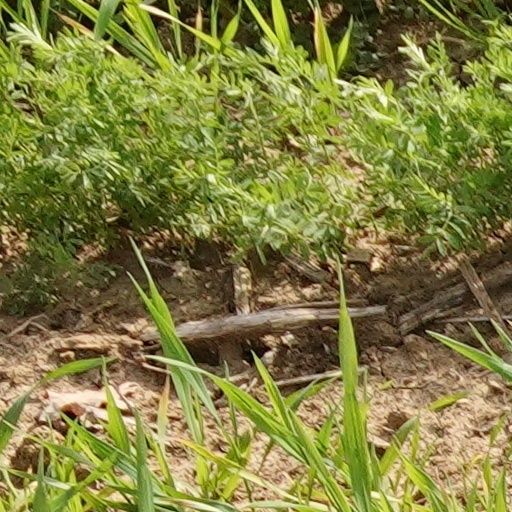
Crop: wheat